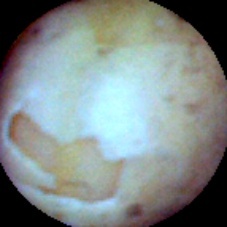
Label: Skin-damaged